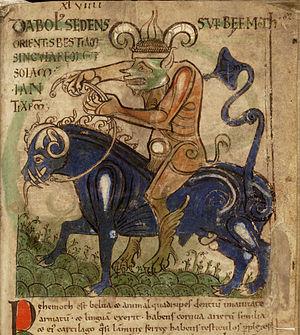
The Devil. Liber Floridus (Ghent University) 1120. (Google Books)
Le Liber floridus est un ouvrage encyclopédique médiéval, manuscrit et enluminé. Il a été composé par Lambert, chanoine de la cathédrale Notre-Dame de Saint-Omer dans le Pas-de-Calais, Nord de la France.